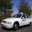
Label: automobile